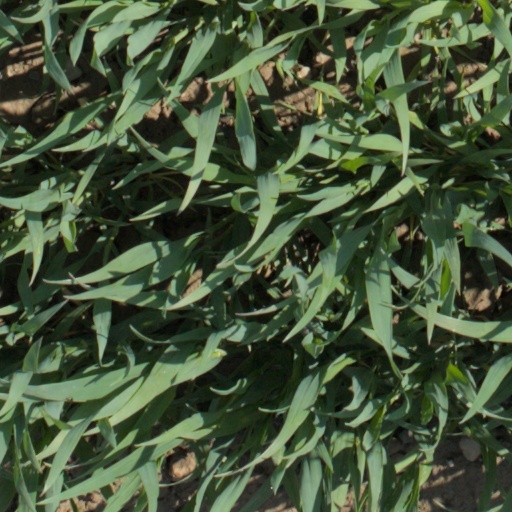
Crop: wheat